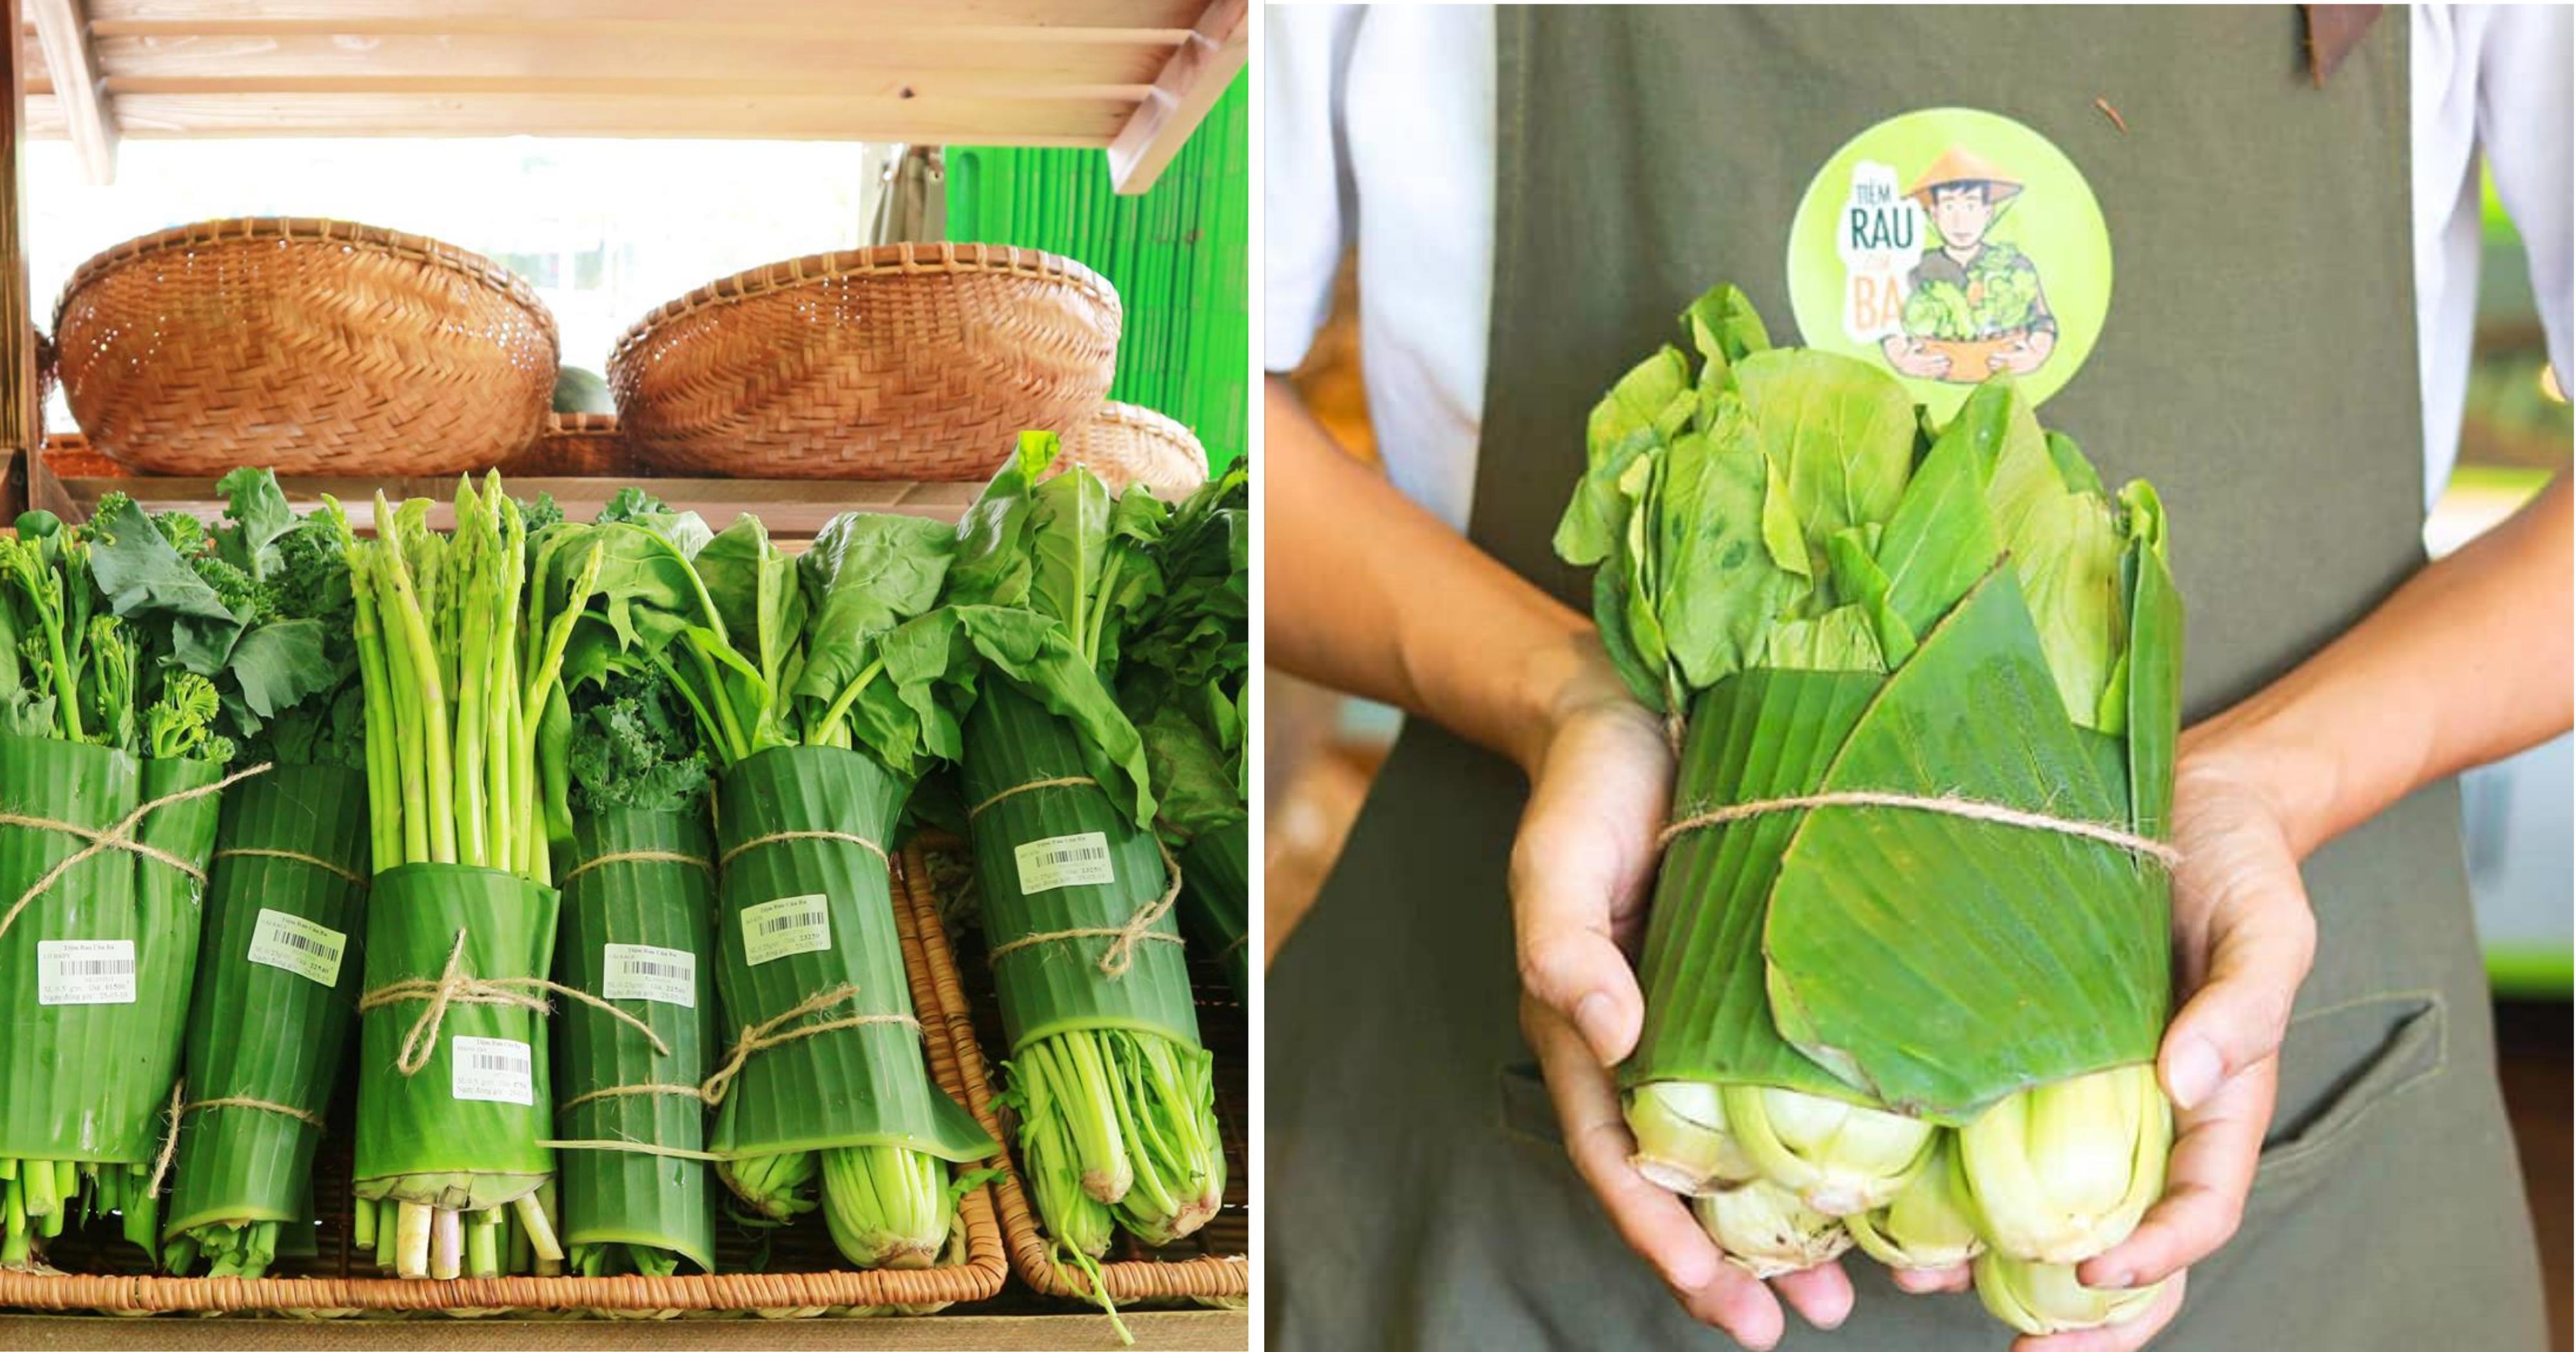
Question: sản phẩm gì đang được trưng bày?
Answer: những bó rau